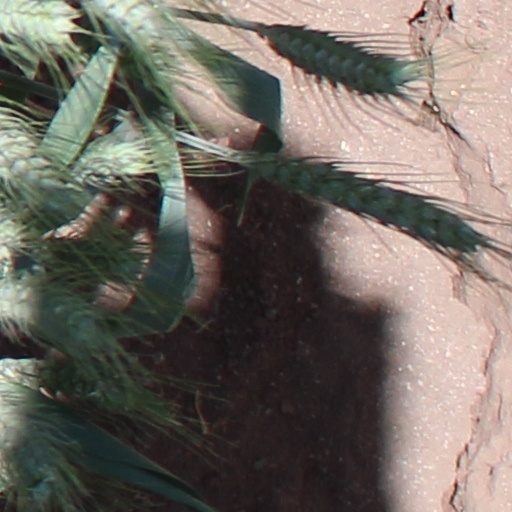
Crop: wheat